Billy Joel

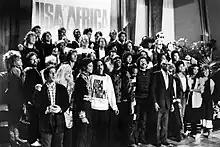
Joel (second row, second from left) with other musicians for the recording of "We Are the World", January 1985

During the spring of 1972, the Philadelphia radio station WMMR-FM began playing a concert recording of "Captain Jack", which became an underground hit on the East Coast. Herb Gordon, a Columbia Records executive, heard Joel's music and introduced him to the company. Joel signed a recording contract with Columbia in 1972 and moved to Los Angeles; he lived there for the next three years. For six months, Joel worked at The Executive Room piano bar on Wilshire Boulevard as "Bill Martin". During that time, he composed his signature song "Piano Man" about the bar's patrons.